Mário Sérgio (footballer, born 1981)

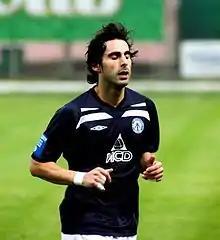
Mario Sérgio with Metalurh Donetsk in 2009

Mário Sérgio Leal Nogueira (born 28 July 1981), known as Mário Sérgio, is a Portuguese former professional footballer who played as a right-back.